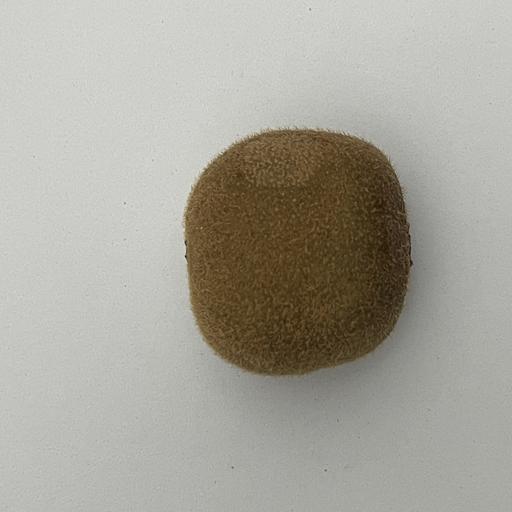
Crop type: Kiwi